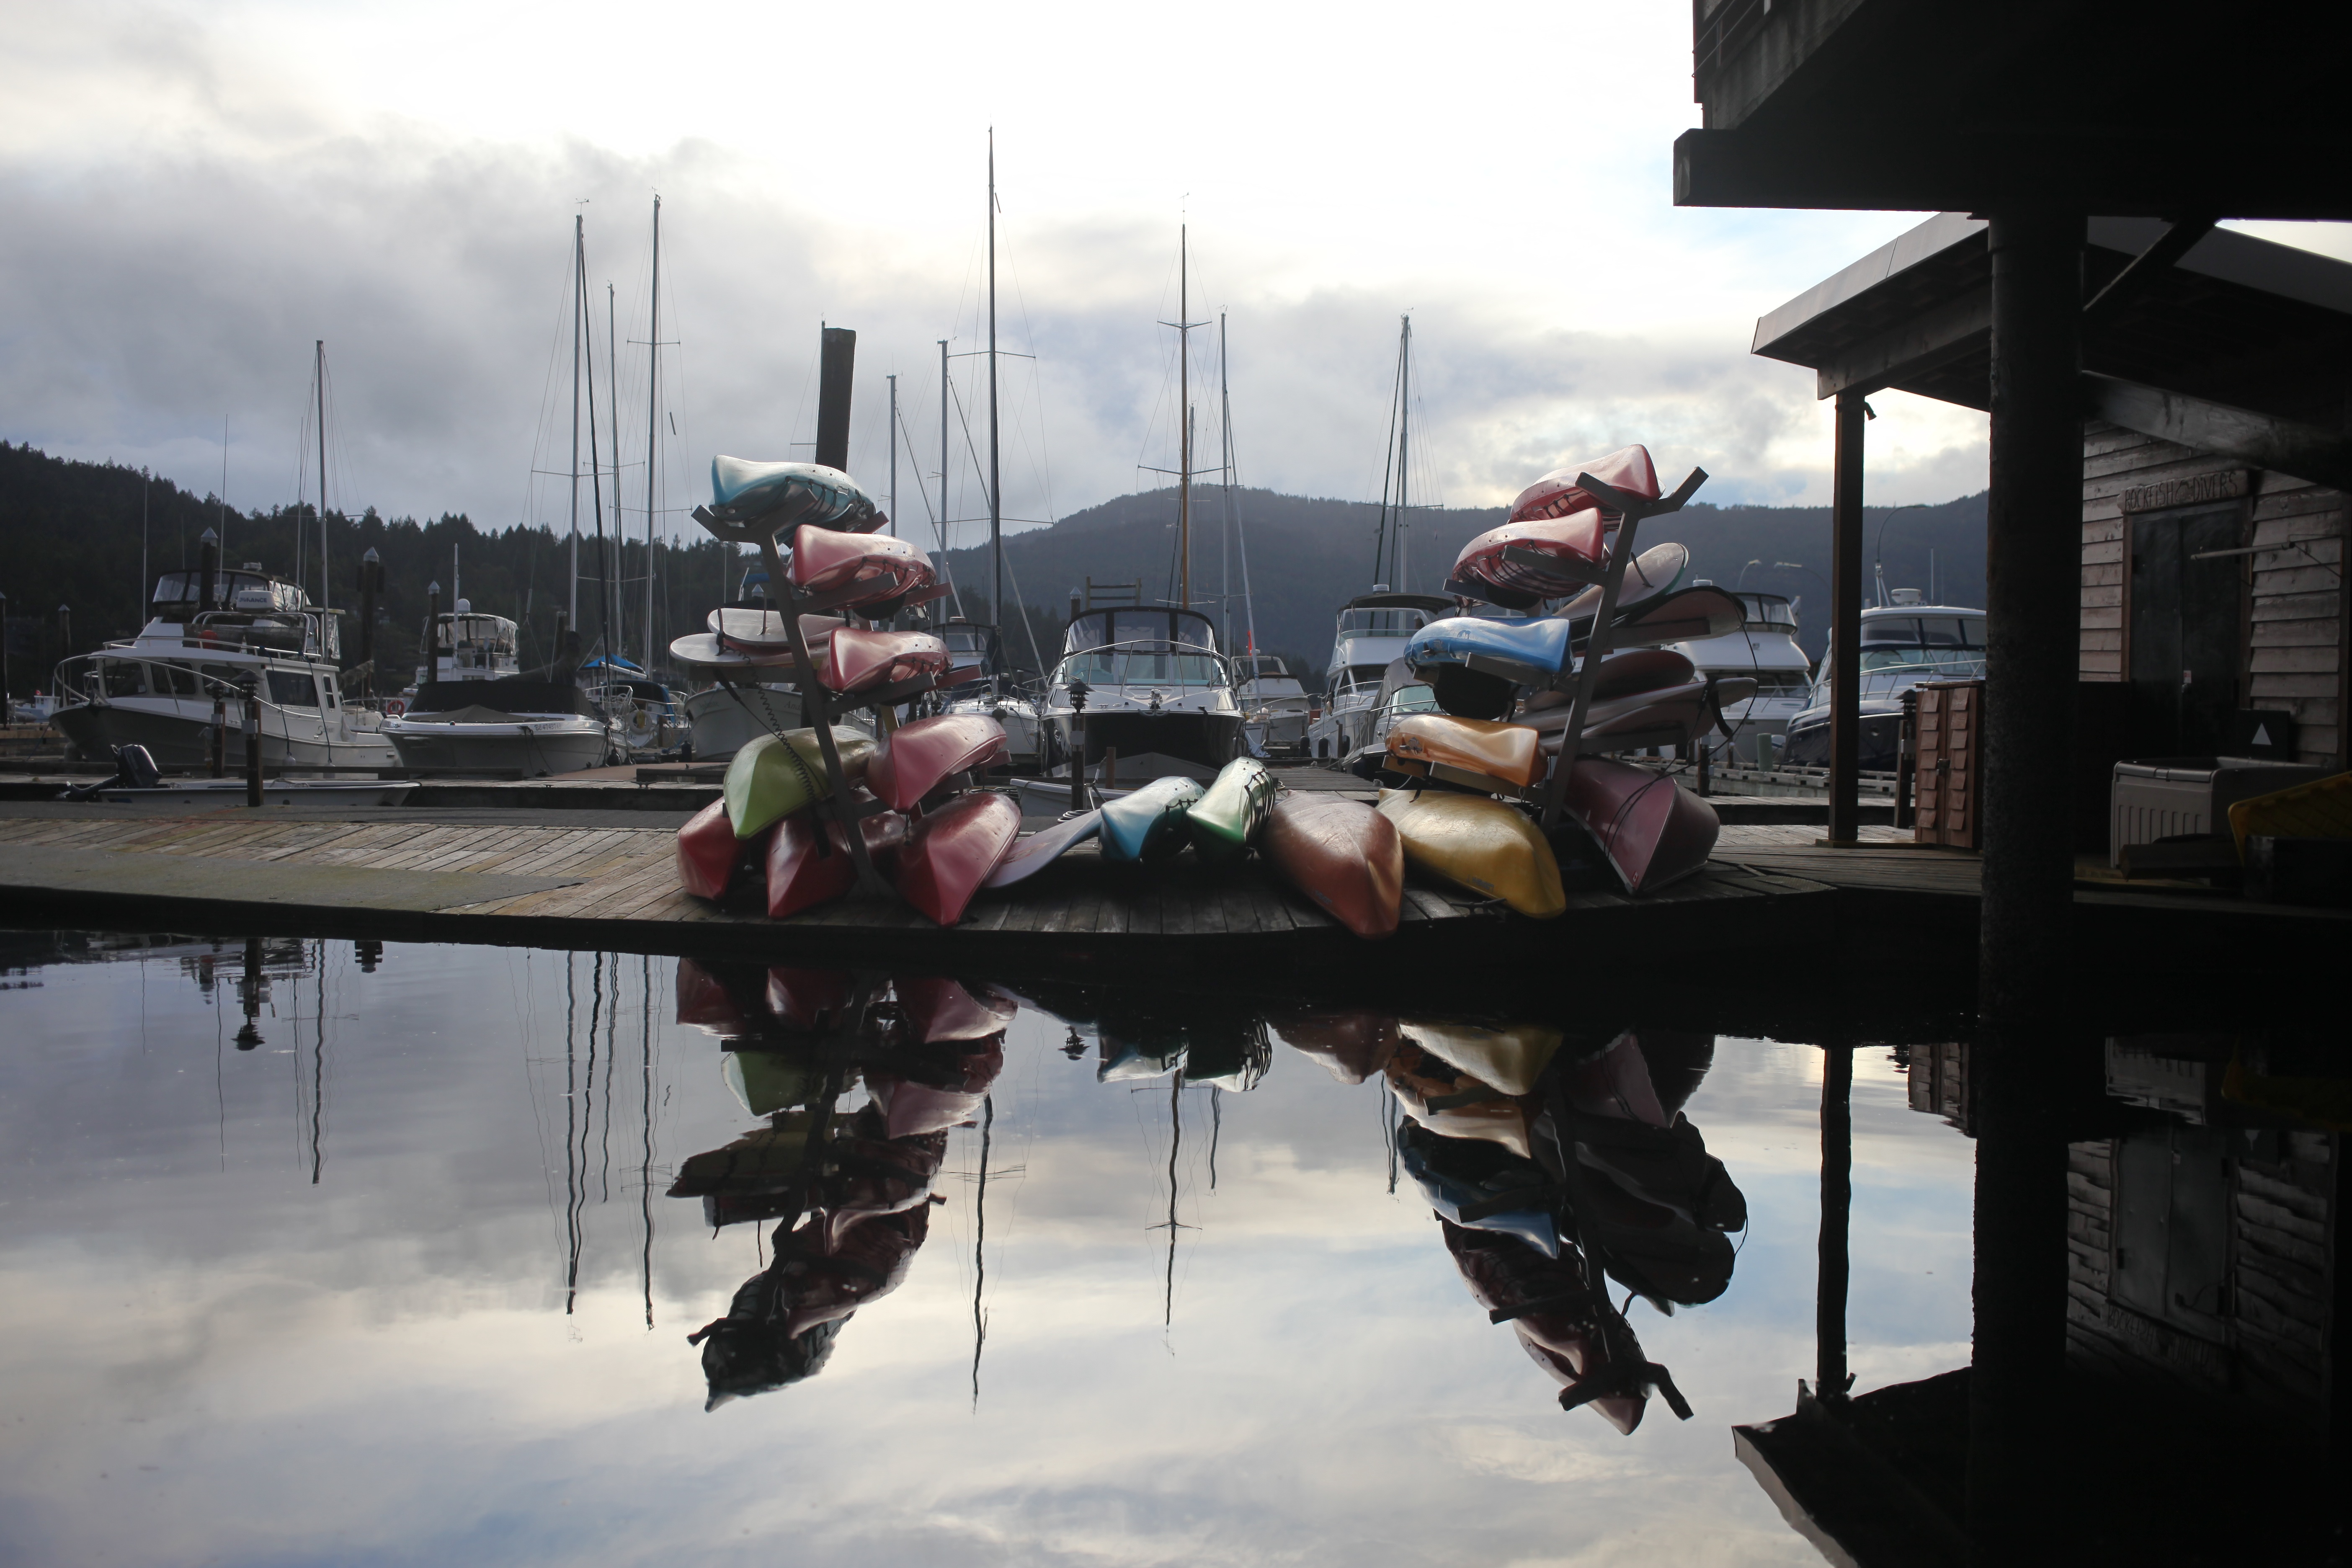
boat, vehicle, boating, screenshot